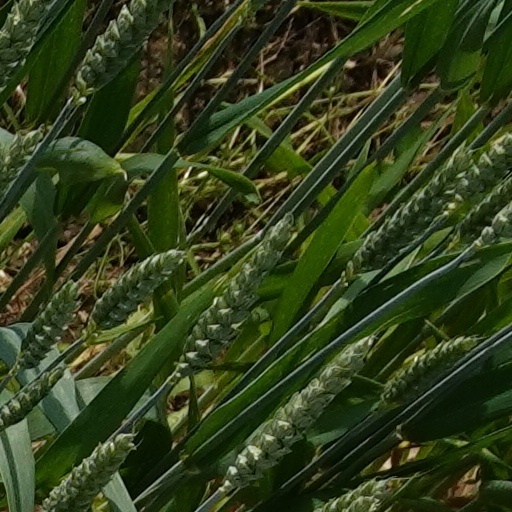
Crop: wheat